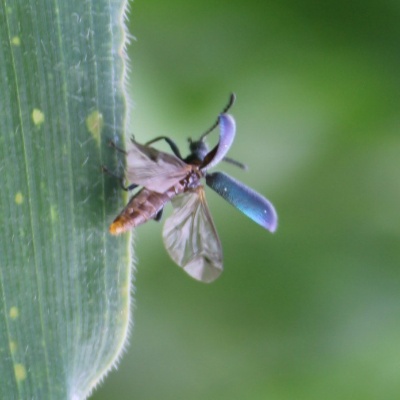
Crop: Maize
Condition: leaf beetle